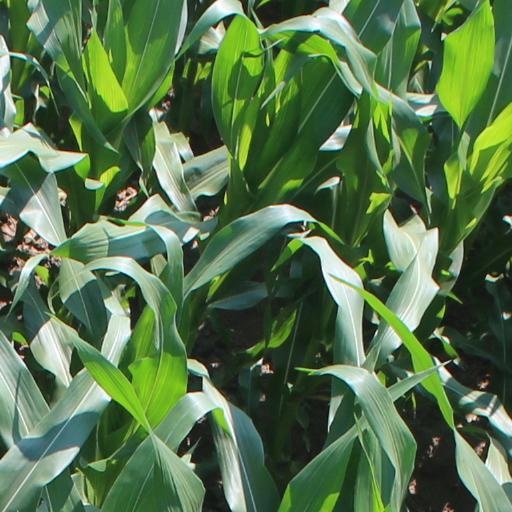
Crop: maize; corn